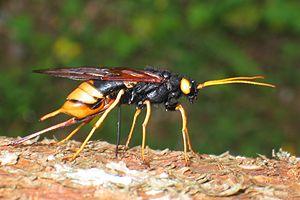
Cette page a pour objet de présenter un arbre phylogénétique des Hymenoptera, c'est-à-dire un cladogramme mettant en lumière les relations de parenté existant entre leurs différents groupes, telles que les dernières analyses reconnues les proposent. Ce n'est qu'une possibilité, et les principaux débats qui subsistent au sein de la communauté scientifique sont brièvement présentés ci-dessous, avant la bibliographie.